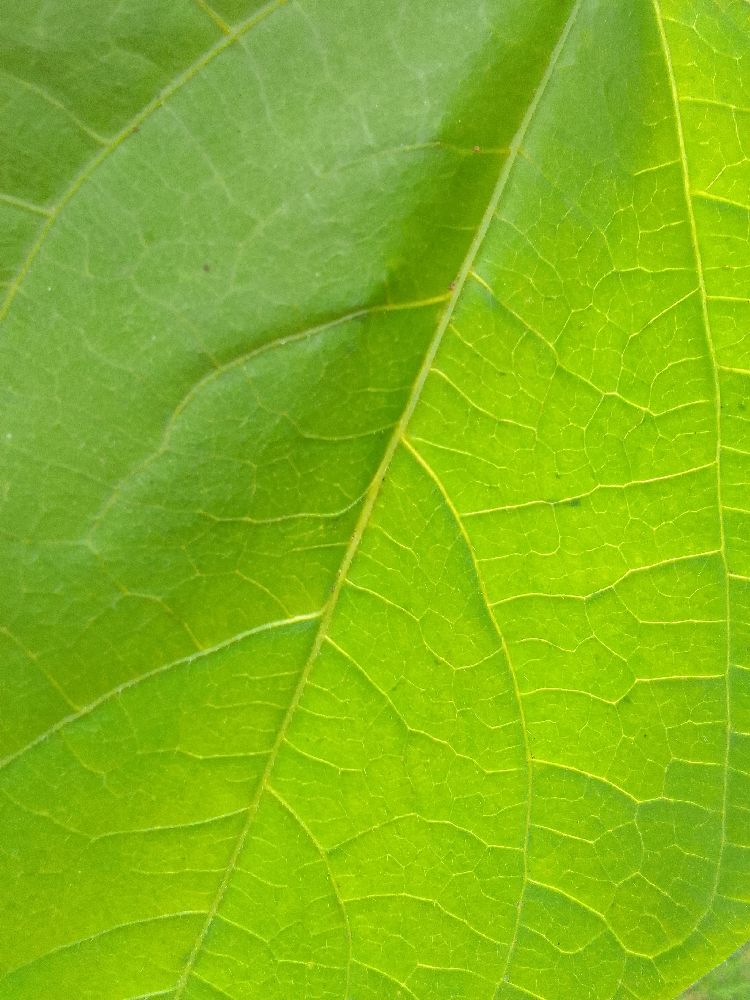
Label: healthy